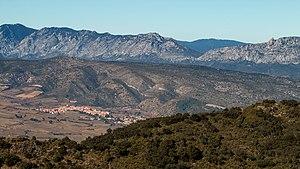
Vue générale
Latour-de-France est une commune française située dans le département des Pyrénées-Orientales, en région Occitanie.